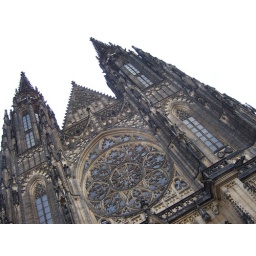
church in prague castle walls